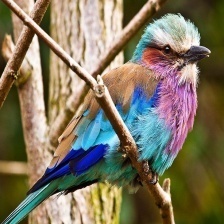
Species: LILAC ROLLER
Scientific name: CORACIAS CAUDATUS